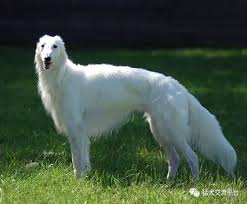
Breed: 226-n000064-borzoi